Sekai Ninja Sen Jiraiya

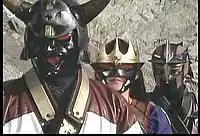
The Sorcerers Clan (left from right: Oninin Dokusai, Chuunin Benikiba and Hoshinin Retsukiba)

The are the main antagonists of the series led by the patriarch Dokusai. They possess half of the Inscription which contains the location of Pako (with the other half being with the Yamaji).